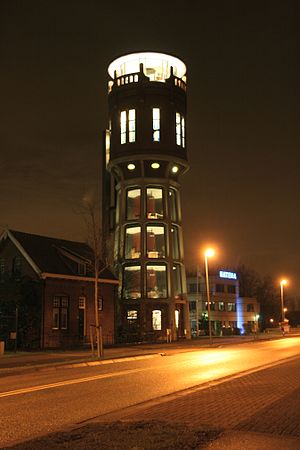
Hazerswoude-Rijndijk Vandtårn
Om natten
Hazerswoude-Rijndijk Vandtårn er et tidligere vandtårn tegnet af arkitekt A.D. Heederik. Tårnet er fra 1915 og er opført i byen Hazerswoude-Rijndijk i Rijnwoude, Sydholland, Holland. Tårnet er ikke længere i drift, men er i stedet indrettet med kontorer. Vandtårnet ejes af af supermarkedkæden Hoogvliet.